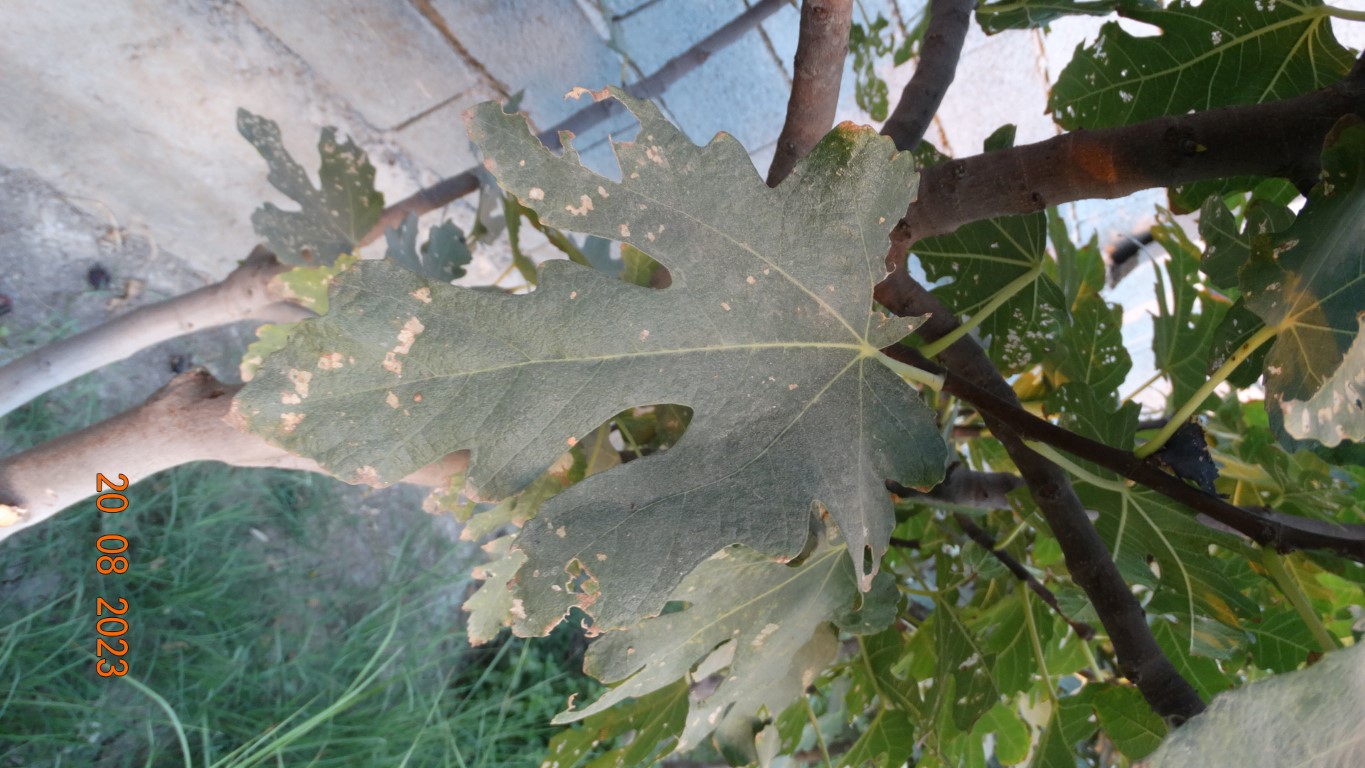
Label: infected